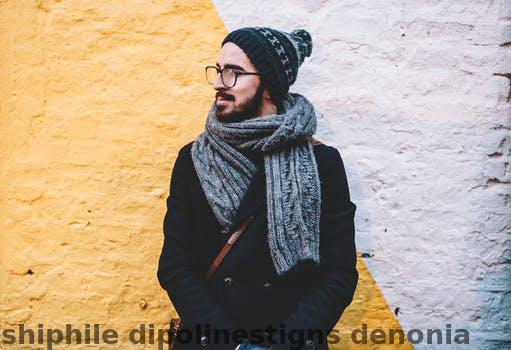
Label: Watermark